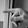
ASL letter: P